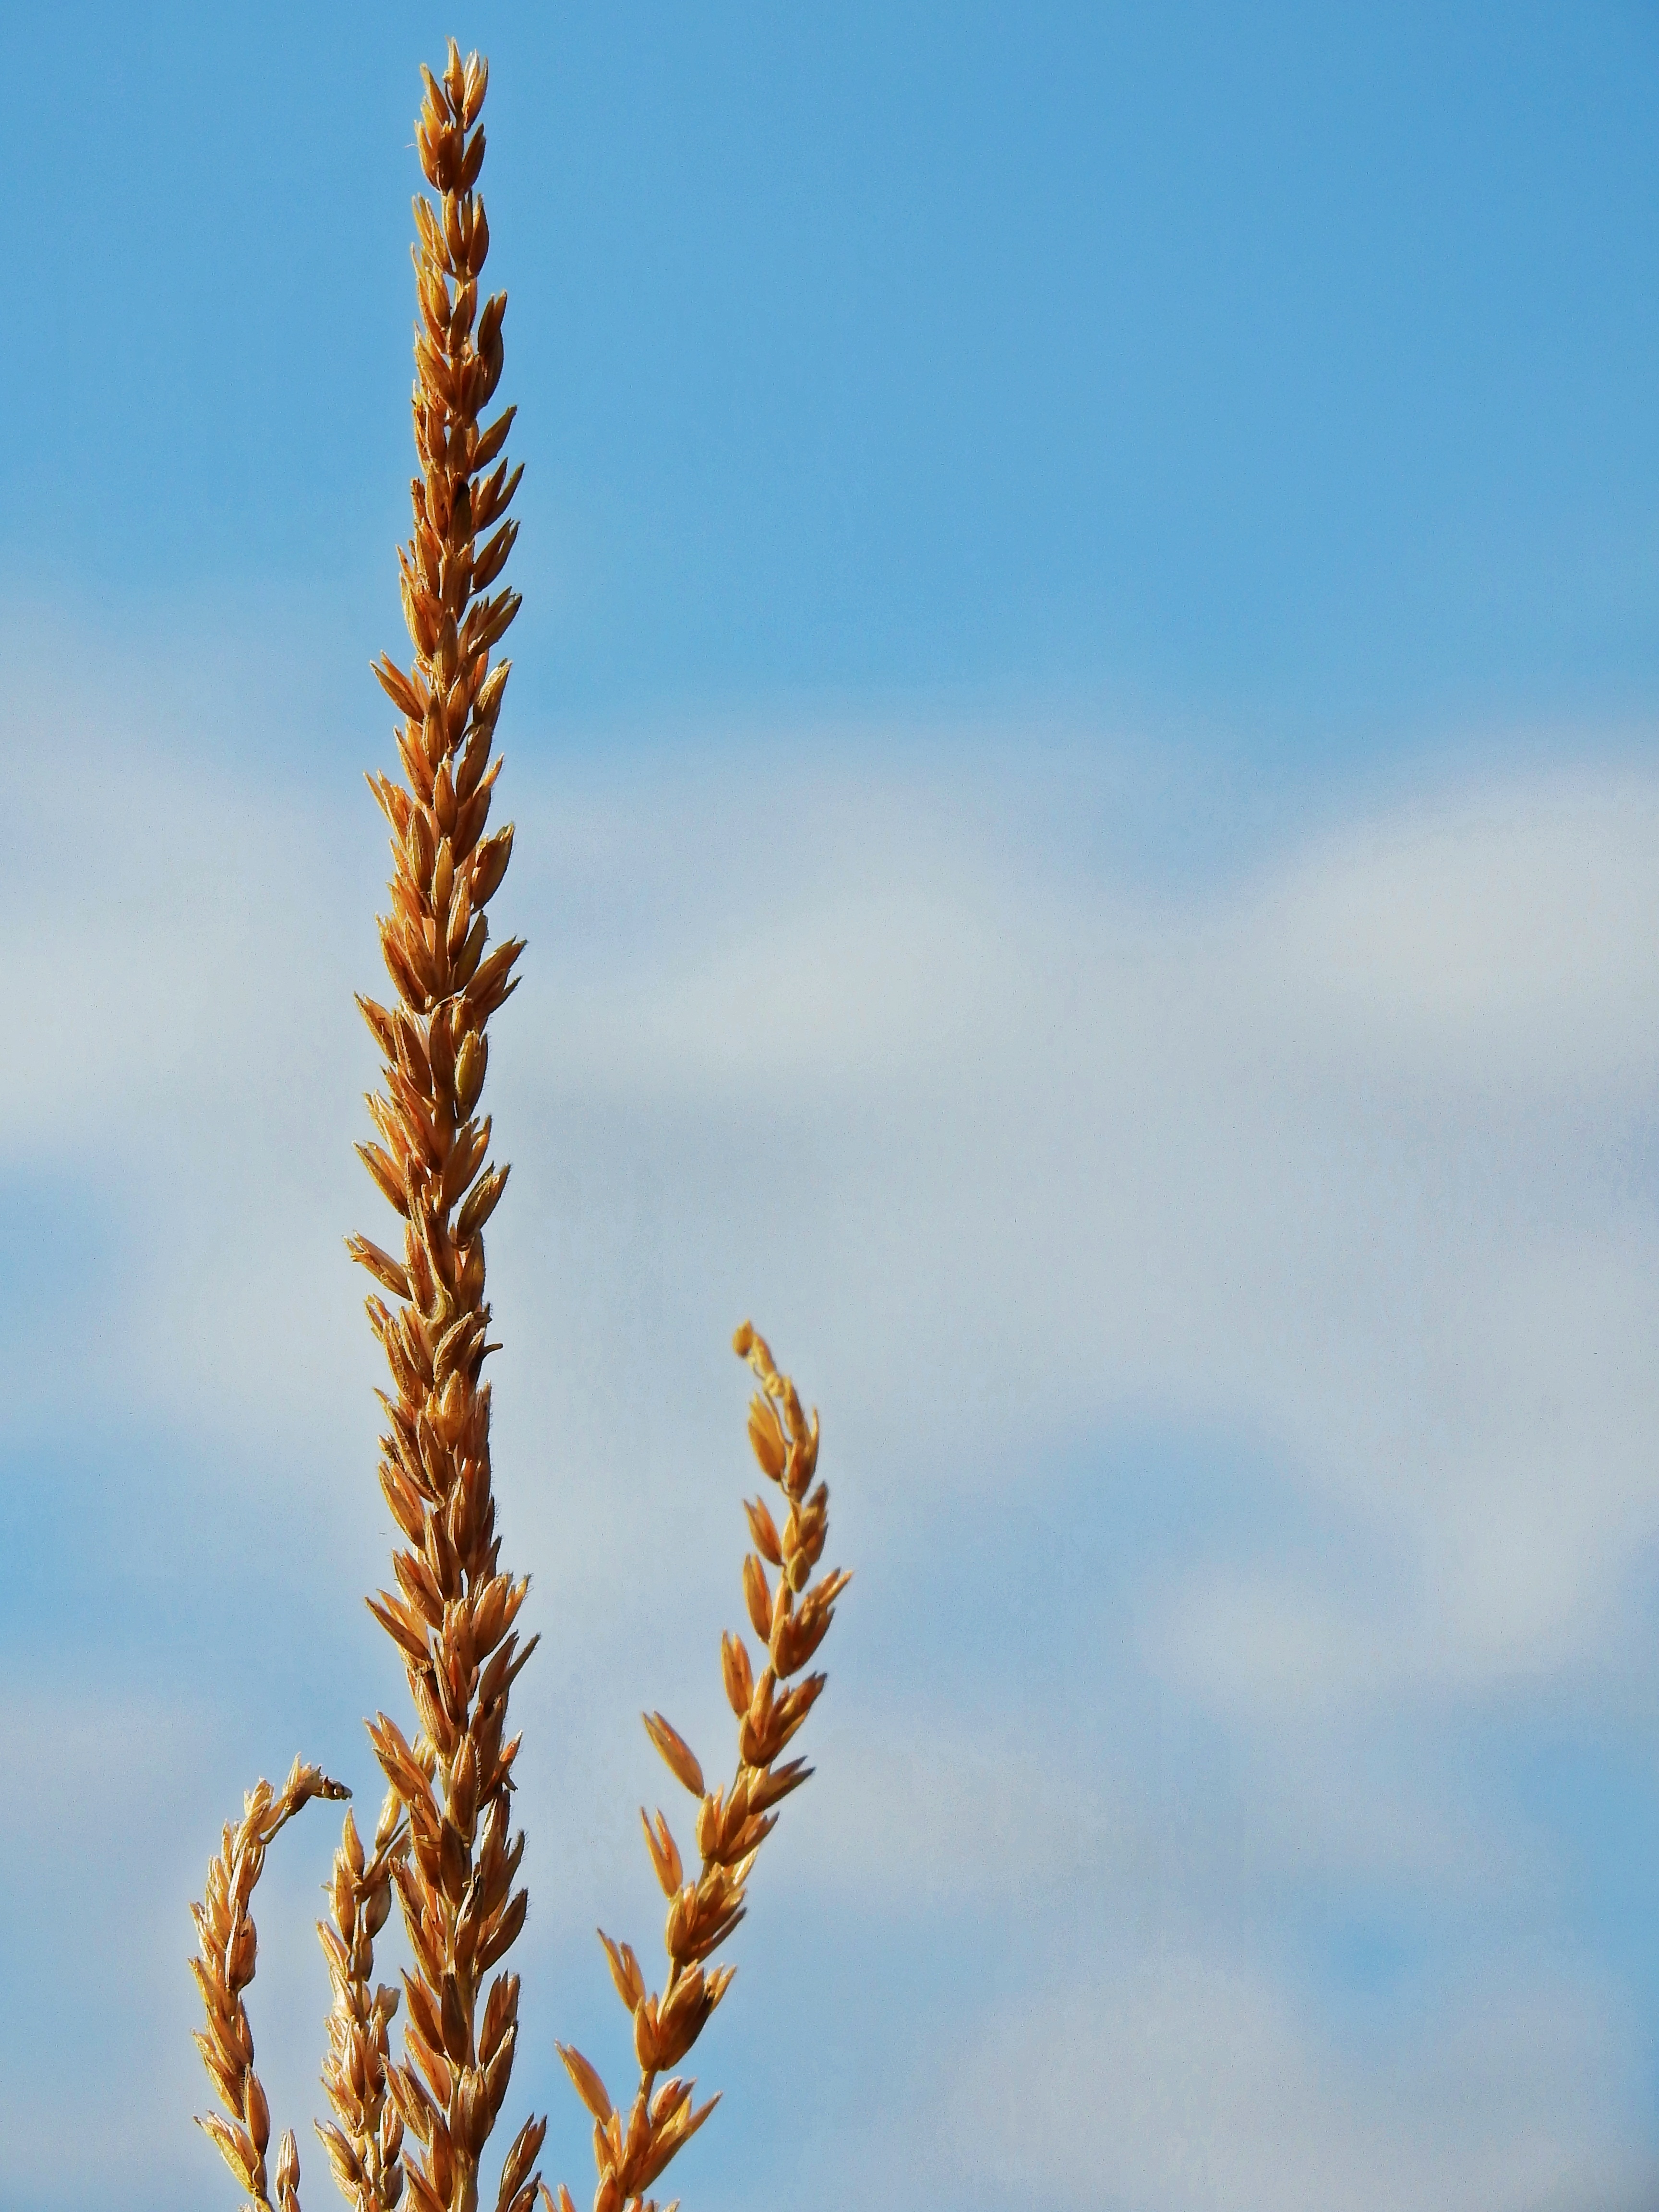
tree, grass, branch, plant, sky, field, grain, prairie, flower, food, harvest, corn, ear, agriculture, eat, flora, cereal, clouds, cereals, dine, carbohydrates, arable, flowering plant, fodder maize, mais imitate, grass family, plant stem, land plant